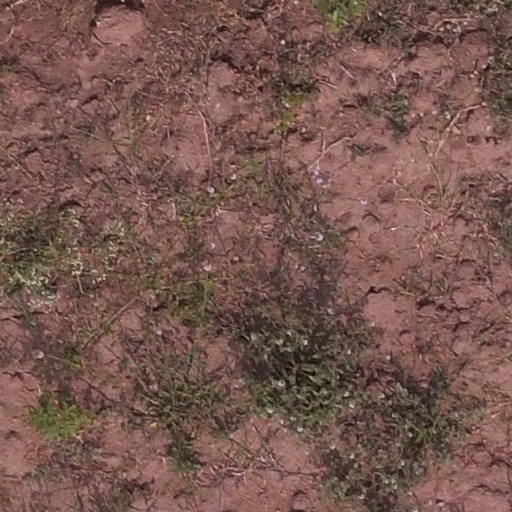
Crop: maize; corn